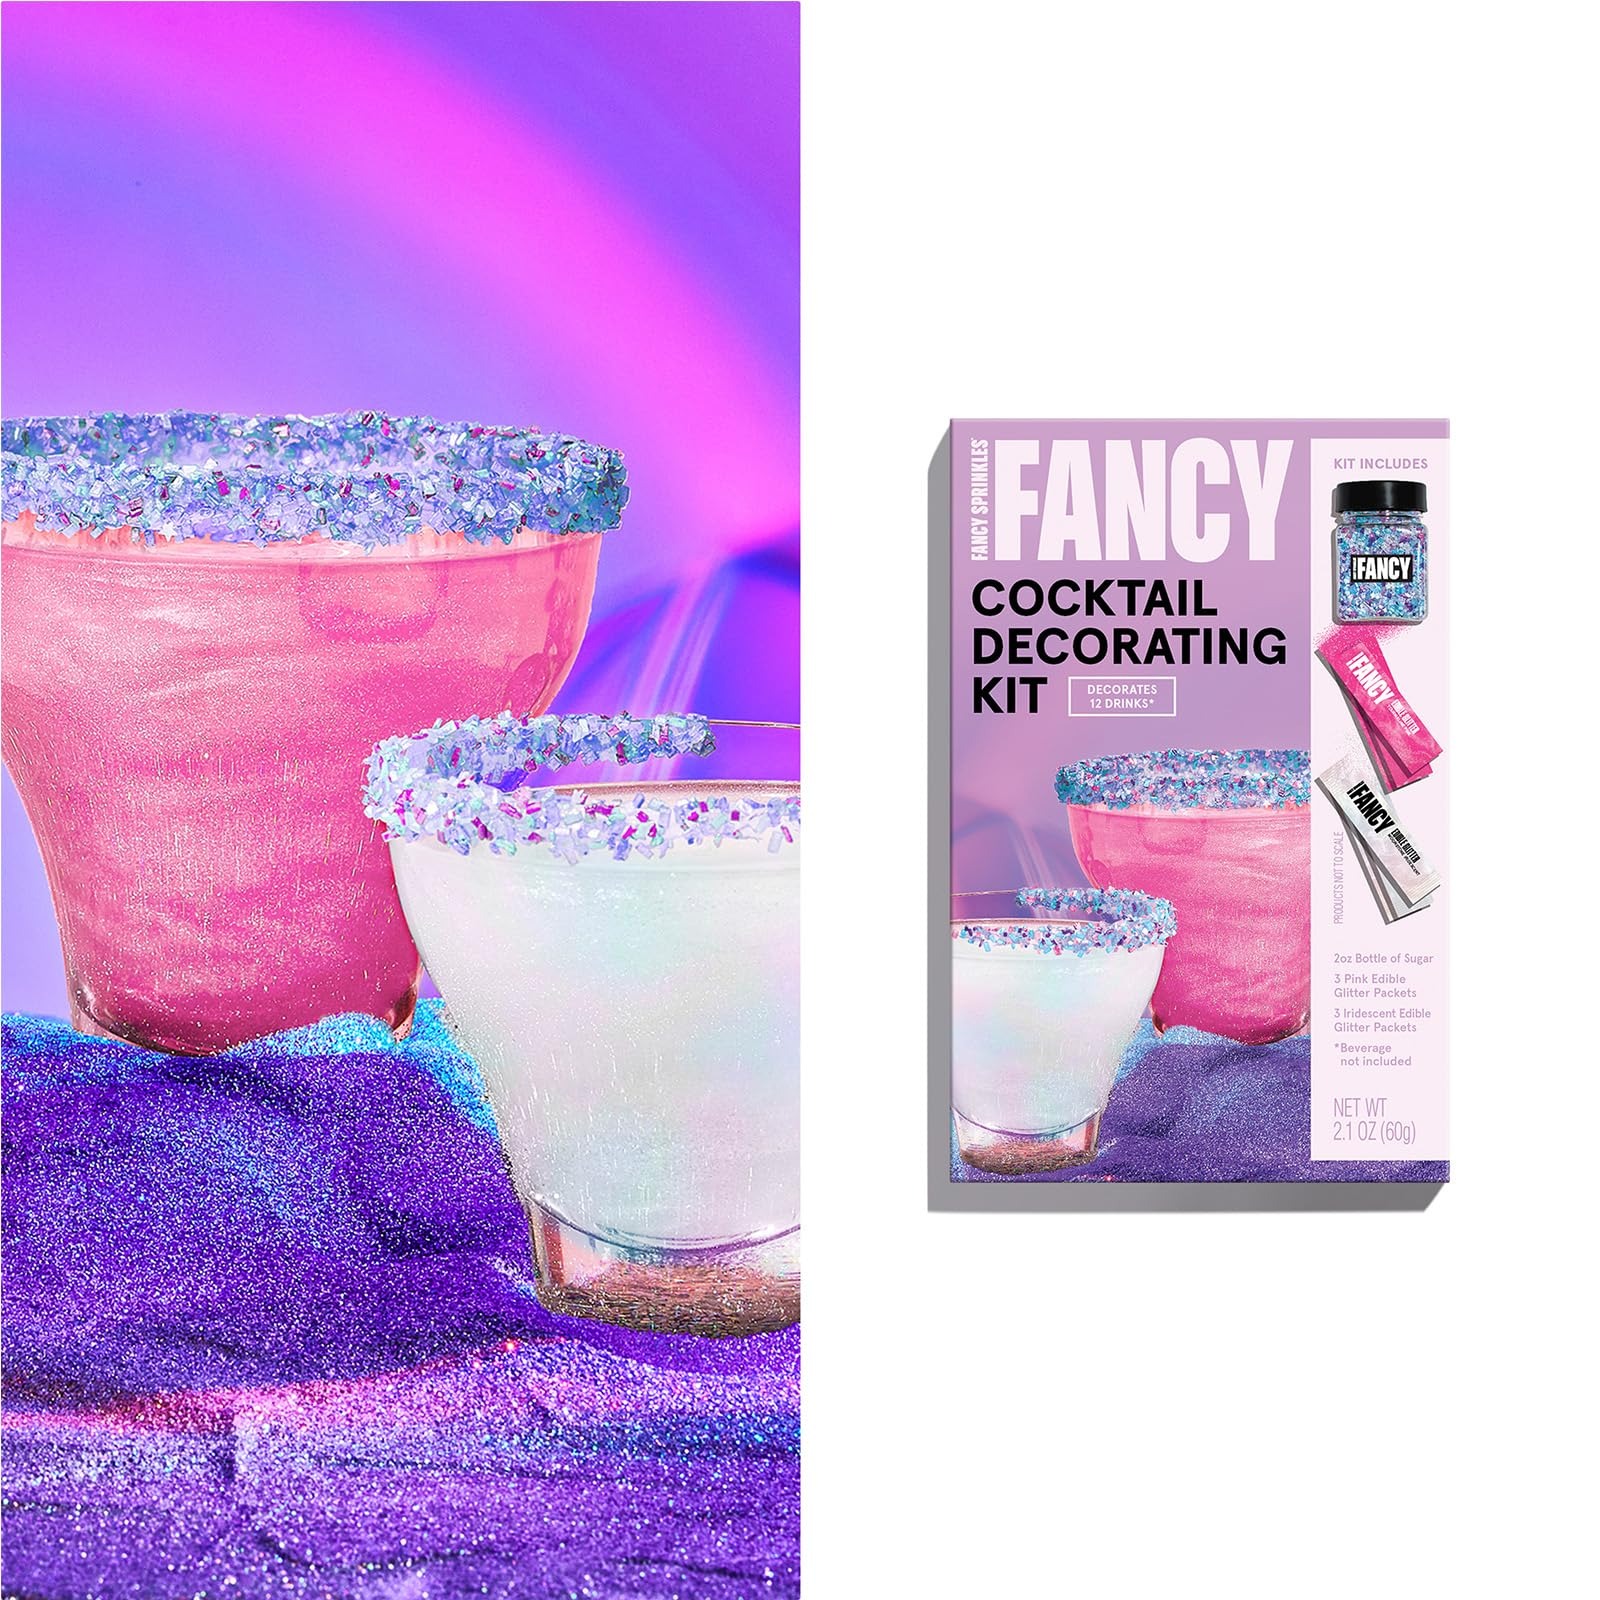
Item Name: Fancy Sprinkles Limited Edition Easter Cosmic Dreamer Cocktail Decorating Kit Happy Hour, Holiday Parties, Bachelorette, Gifting, & Celebrations
Value: 1.0
Unit: Count

Price: 13.63